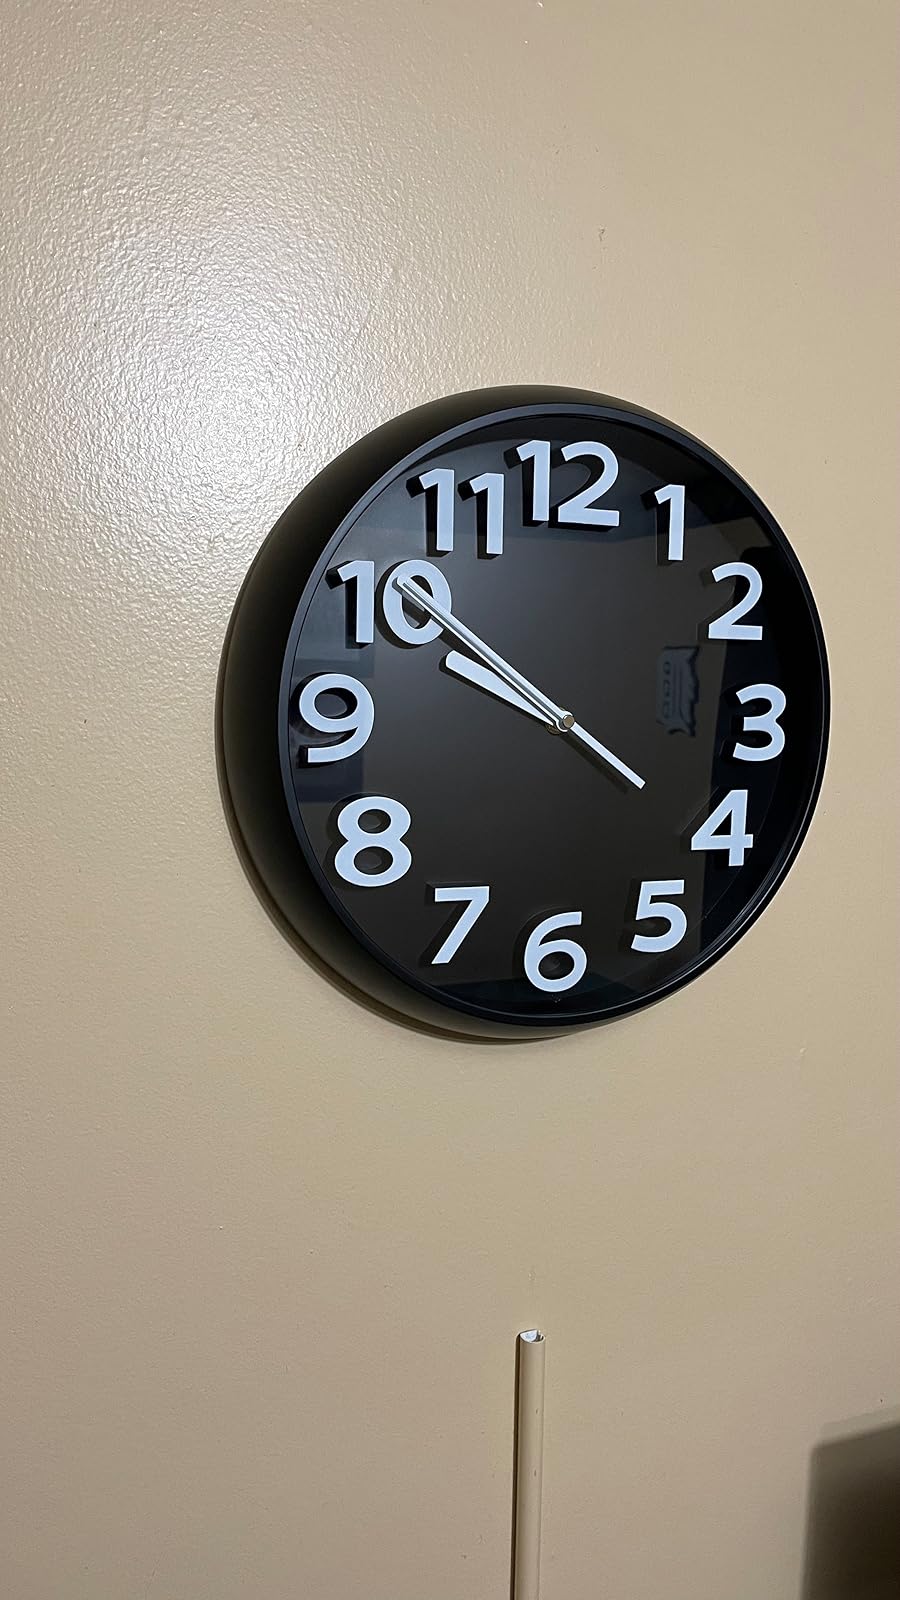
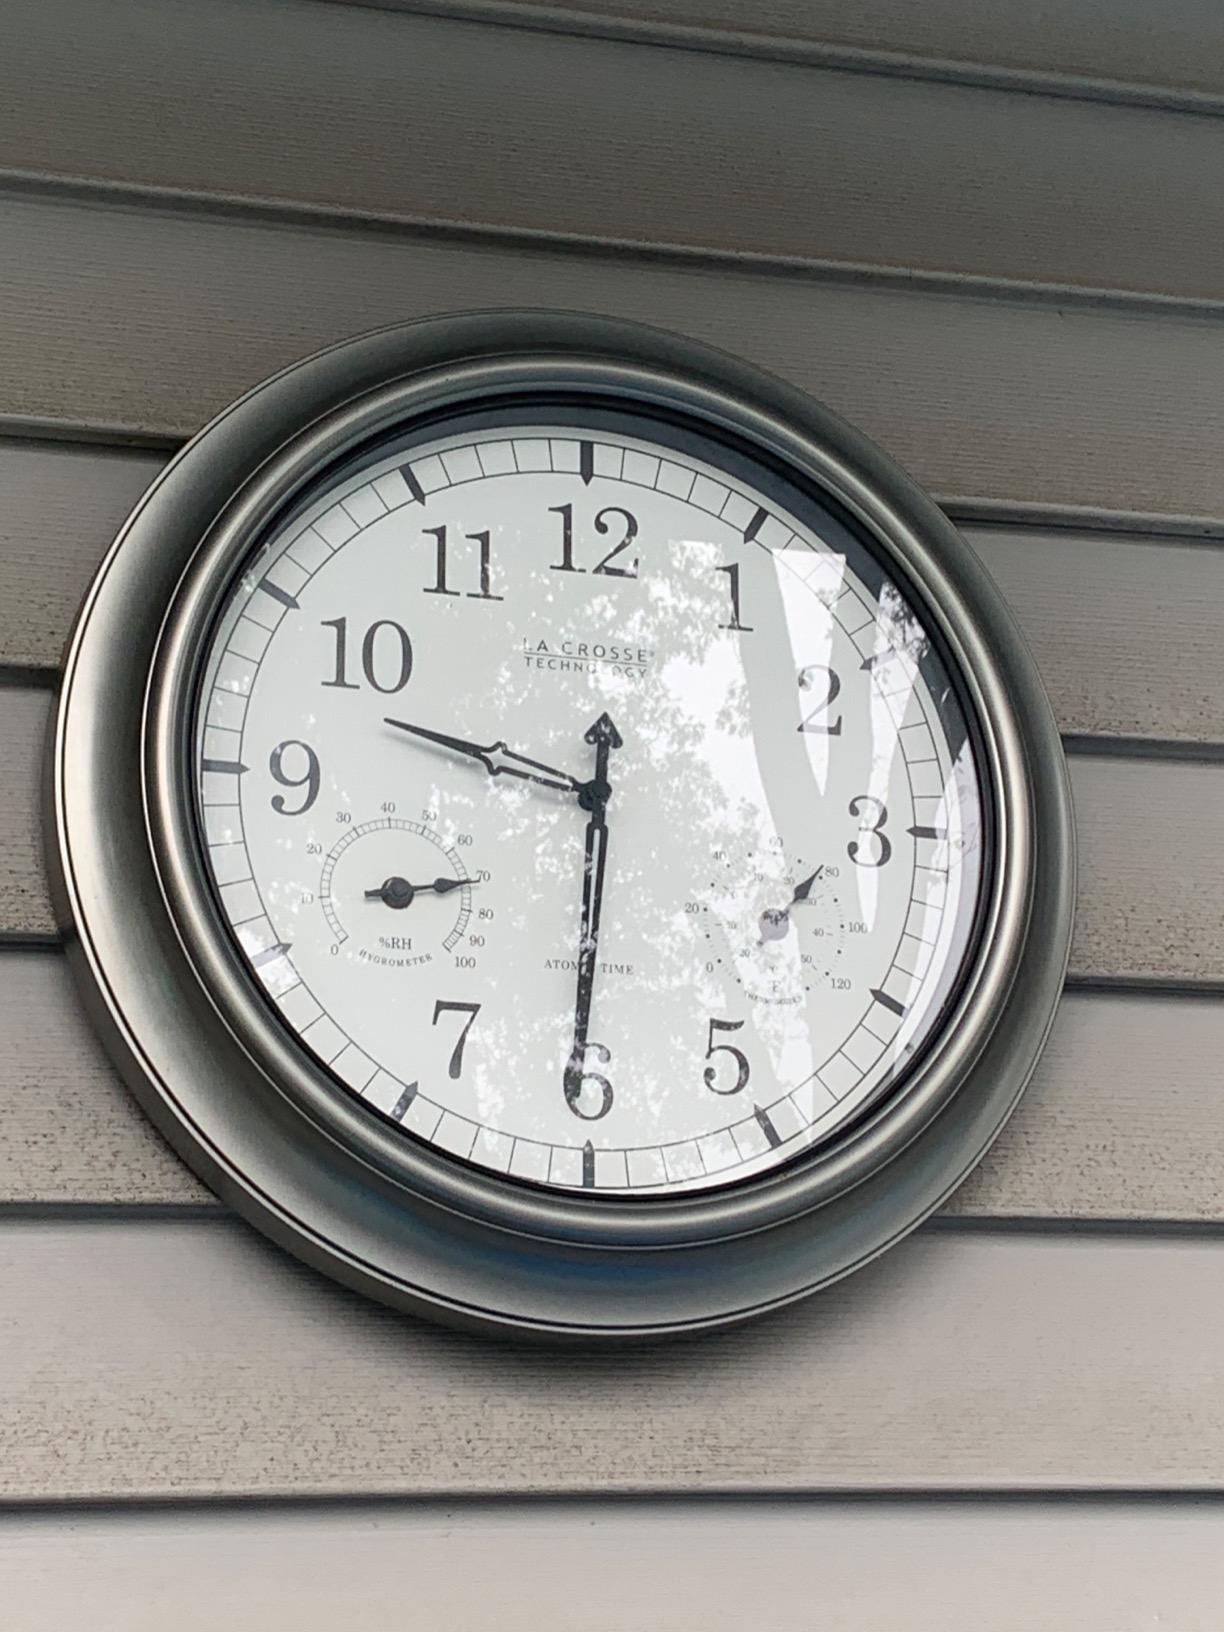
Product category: clock
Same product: no